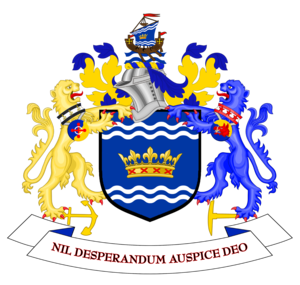
Sunderland est une ville et un port d'Angleterre situé dans la région administrative Nord-Est et dans le comté du Tyne and Wear, admise au rang de cité en 1992.